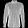
Label: Shirt